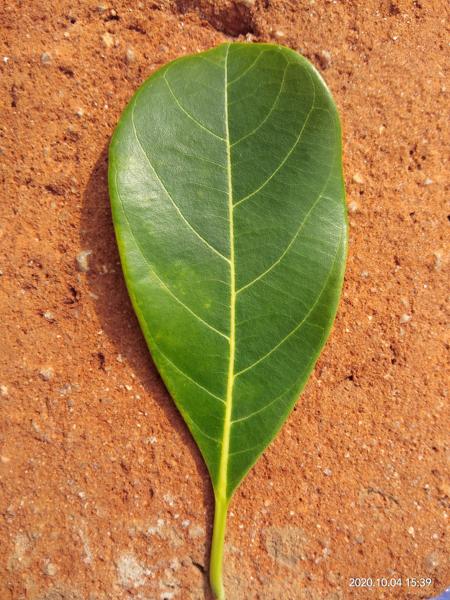
Plant: Jackfruit